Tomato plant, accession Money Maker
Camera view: tilt-top (135 deg); turntable rotation: 330 degrees
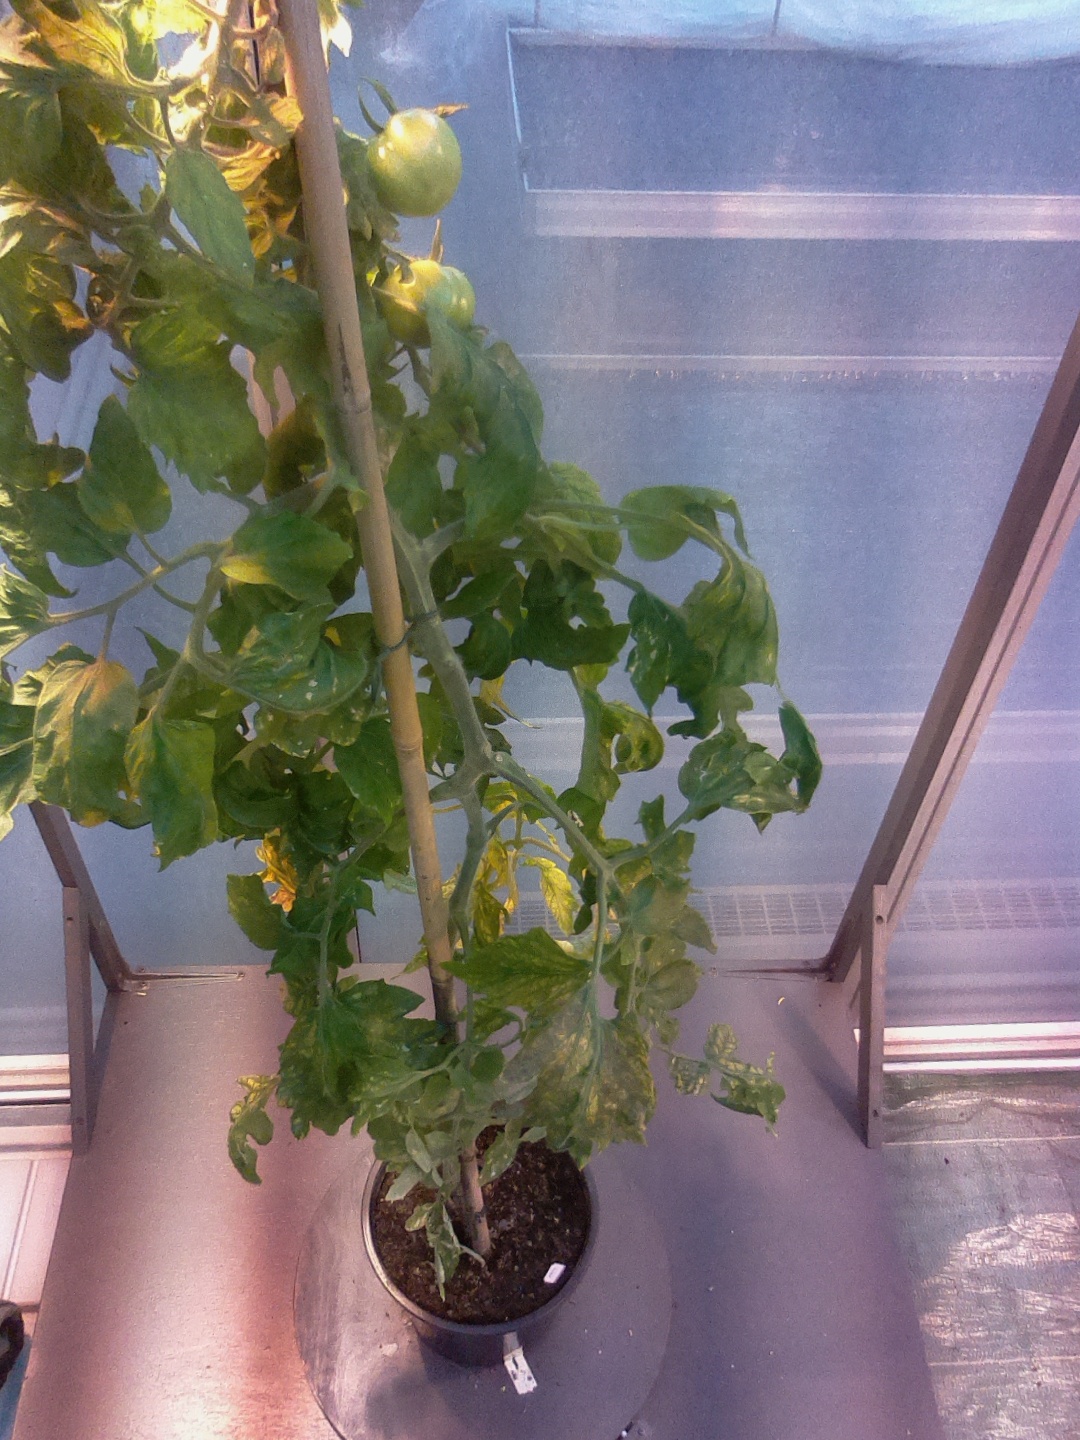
BBCH growth stage 76: 60%-70% of final fruit size